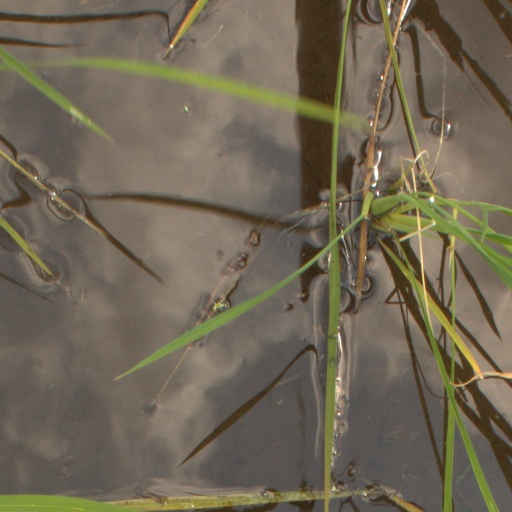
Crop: rice